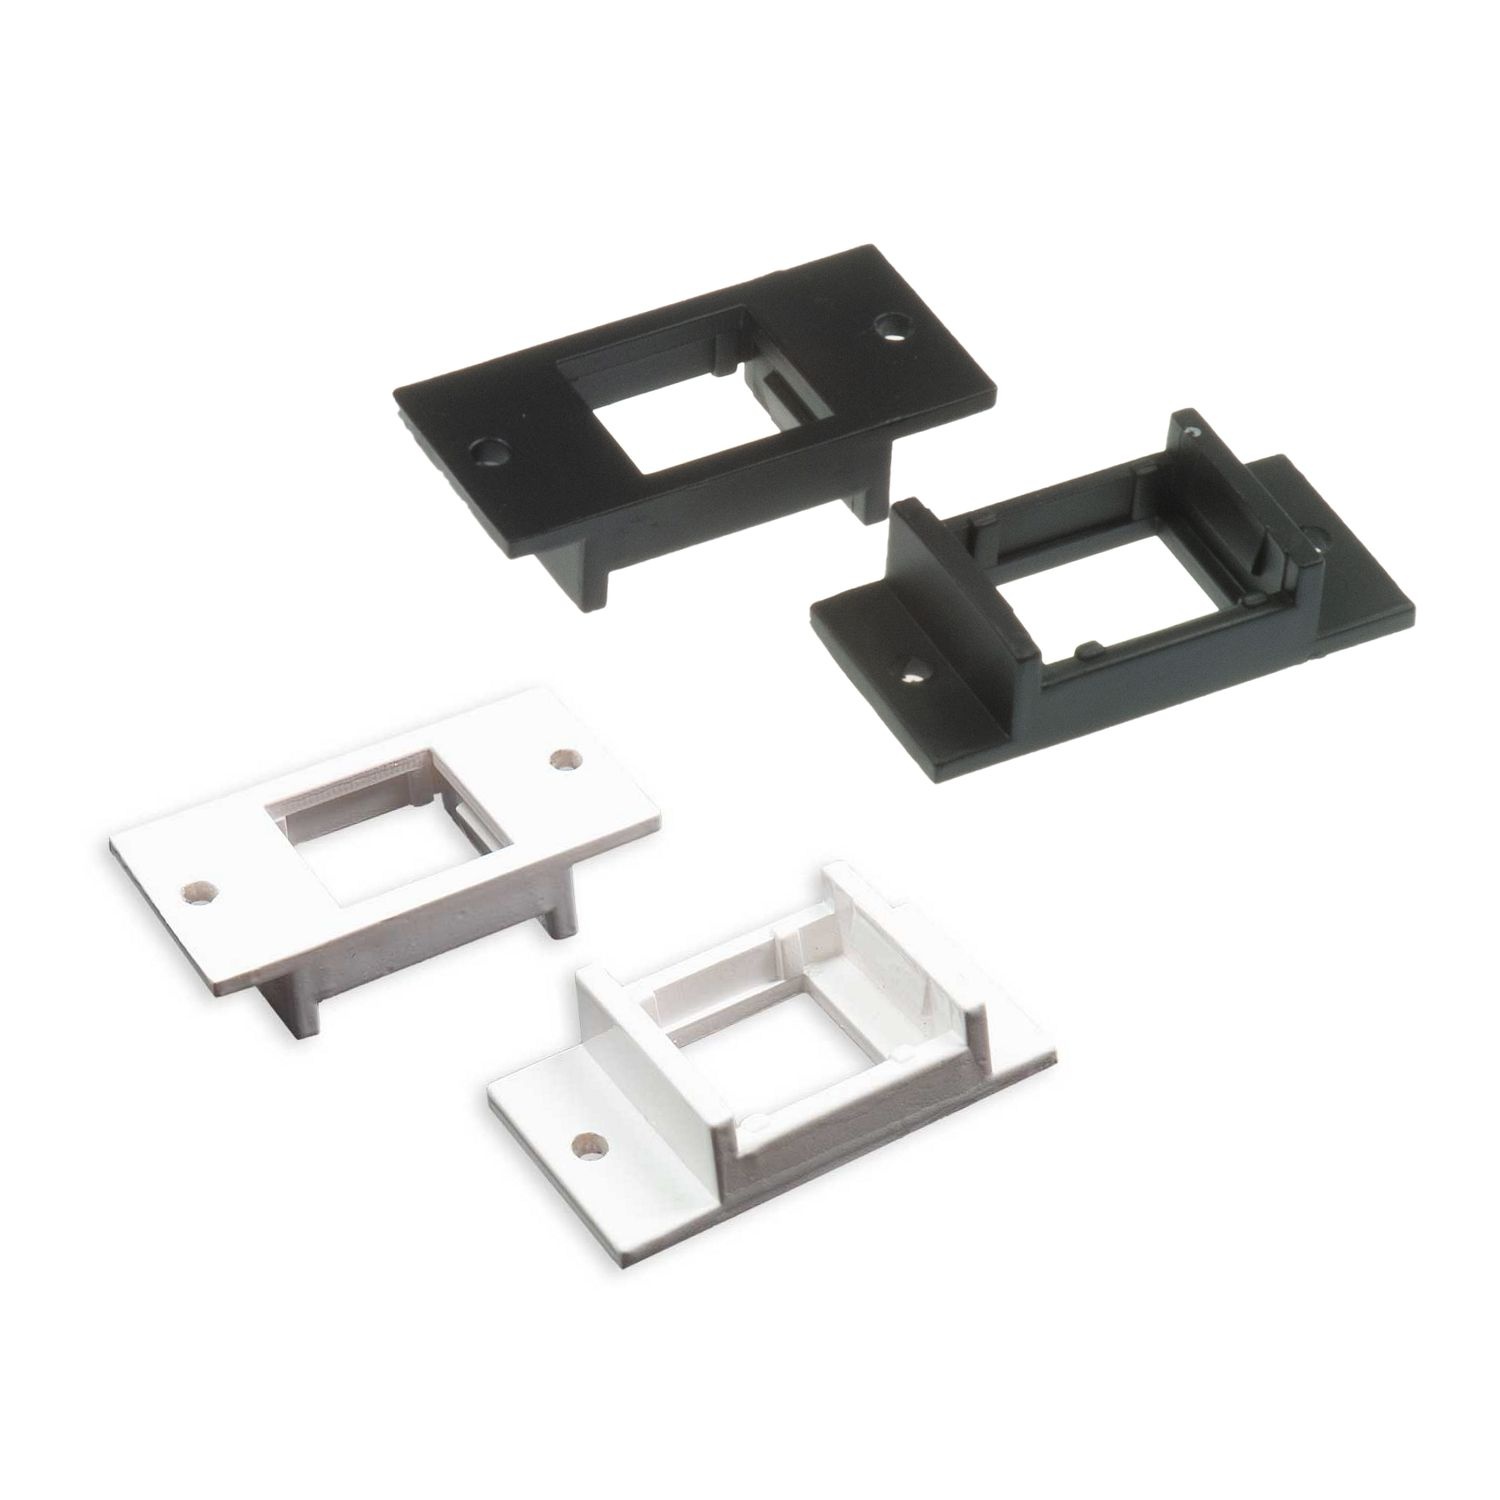
Lyndahl Keystone Rahmen aus Kunststoff, versch. Farben
Lyndahl Keystone Rahmen zur Frontplattenmontage, verschiedene Farben Keystone Modulträger für ein Keystone - Modul. Präzise gefertigt aus hochwertigem Kunststoff, passend für alle gängigen Keystone-Module. Zwei Befestigungslöcher zur Montage. Abmessungen: 20 x 42 mm, Lochgröße: 3 mm, Lochabstand: 35 mm Farbe: verschiedene Farben erhältlich
Brand: Lyndahl
Category: Electronics > Components > Electronics Component Connectors